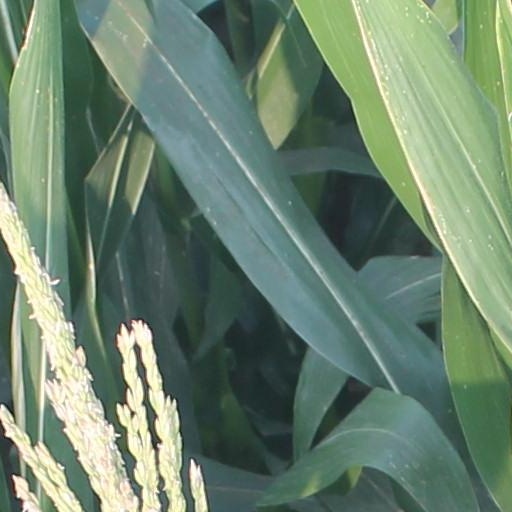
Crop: maize; corn